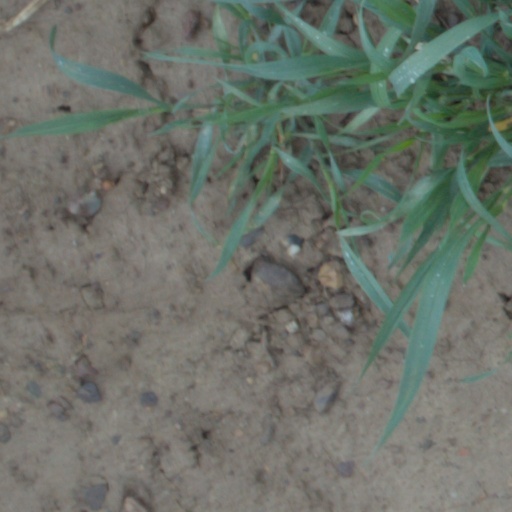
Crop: wheat